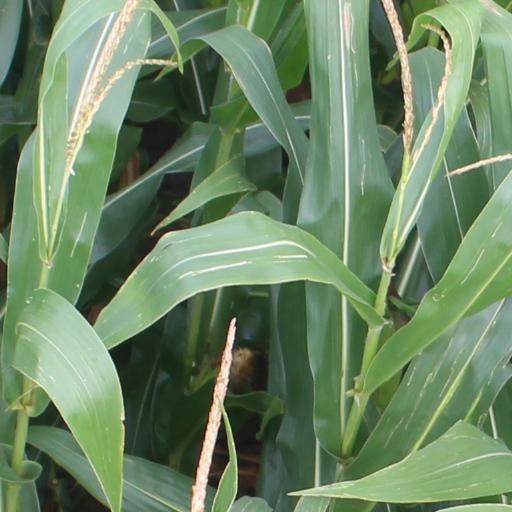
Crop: maize; corn